Kuwait of the Sustainability

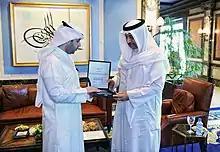
Abdullah Al-Salloum presenting the vision to the Prime Minister of Kuwait, Sheikh Jaber Al-Mubarak Al-Sabah.

In this title, which is introduced with appraisals by Prof. Ghanim Al-Najjar – the political science professor at Kuwait University –, Ali Al-Sanad, Ph.D. – the Islamic studies professor at the General Authority for Applied Education and Training –, and Mr. Mohammed Al-Yousifi – the historical researcher and political analyst –, the author looks forward to raise the awareness of the economic sense; in a way that makes individuals see and understand the consequences of political and administrative decision-making outcomes, build their own view and critical opinion while being fully aware of the subject matter.